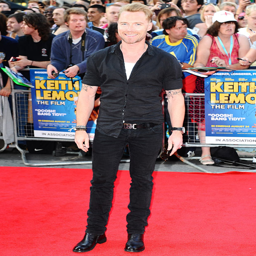
pop artist arriving for the premiere of comedy film